Boombox Cartel

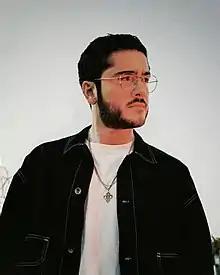
Americo Garcia of Boombox Cartel

Boombox Cartel is a Los Angeles–based DJ act consisting of producer Americo Garcia (of Laredo, Texas) and writing partner, Jorge Medina (of Monterrey, Mexico).